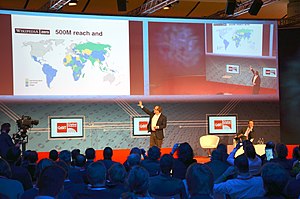
CeBIT
Jimmy Wales 2014 on CeBIT Global Conferences, Wikipedia Zero
CeBIT er verdens største computermesse og finder sted hvert år i marts i Hannover. Arrangør er Deutsche Messe AG.